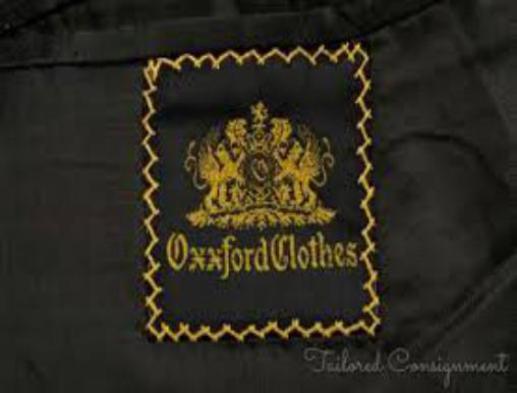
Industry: Clothes